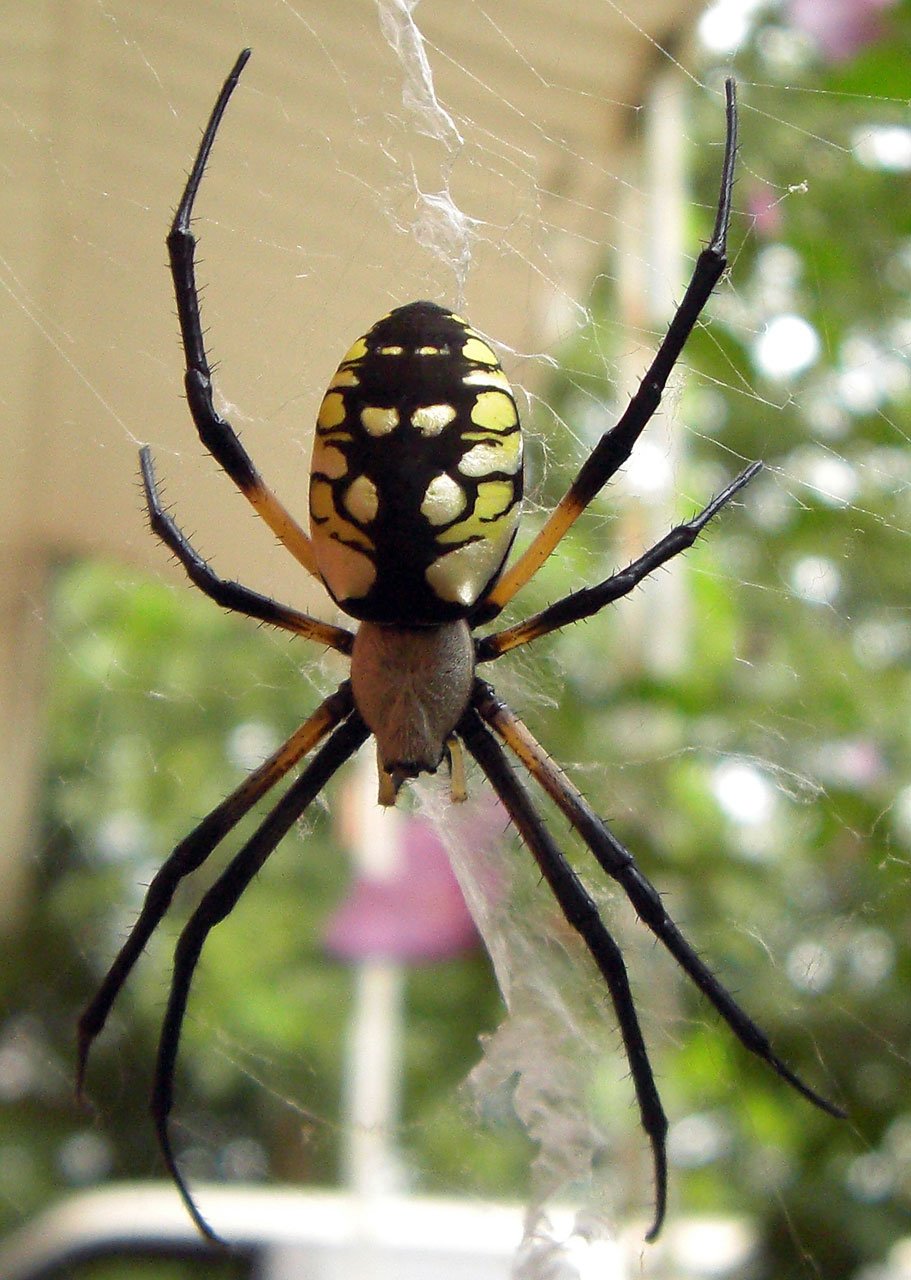
web, insect, bug, garden, fauna, invertebrate, close up, spider, arachnid, argiope, macro photography, arthropod, european garden spider, araneus, orb weaver spider, yellow garden spider